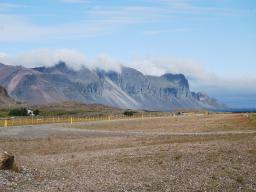
Label: Background_without_leaves